Answer in natural language. How many Chairs are visible in the scene? Choose between the following options: 4, 3, 2, 3 or 0
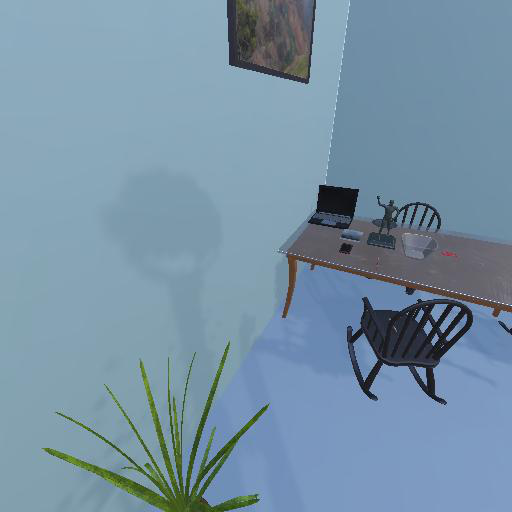
<answer>3</answer>